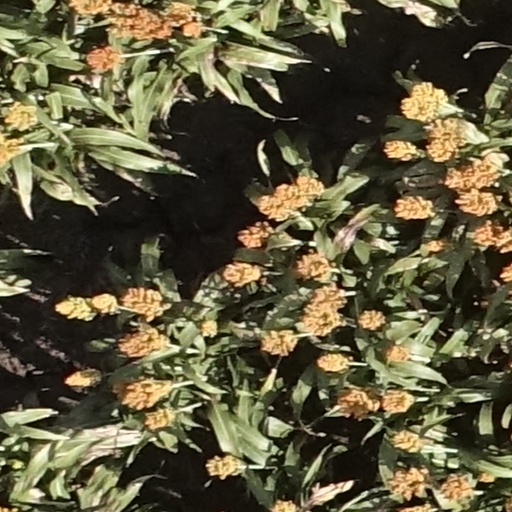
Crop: sorghum